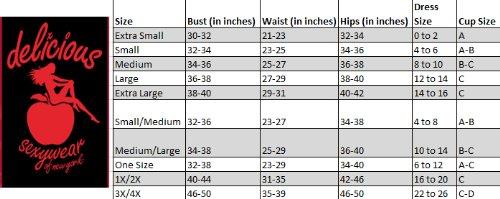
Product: Delicious Smoking' Costume
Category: Clothing, Shoes & Jewelry | Costumes & Accessories | Women | Costumes & Cosplay Apparel | Costumes
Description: Smokin' costume is a tight dress that hugs all your curves, with a bandeau bra included to show it all off.
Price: $84.00